Akram Fahimian

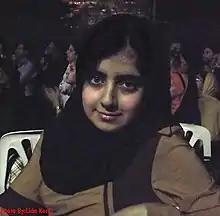

Akram Fahimian (born 17 December 1990) is an Iranian poet who has gained success inside of Iran. She began writing poetry when she was sixteen, frequently winning awards at poetry festivals. She is also a photographer. She created a wiki for artists, Artists Database, in 2013 at the age of 23.